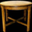
Label: table